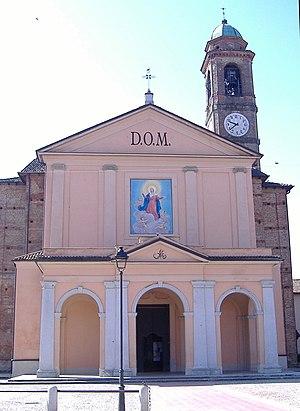
Somaglia est une commune italienne d'environ 3 200 habitants située dans la province de Lodi, en Lombardie, dans le nord de l'Italie.